Whatever Happened to the Likely Lads?

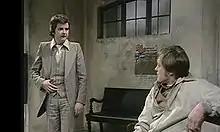
Bob and Terry are arrested in the episode "One for the Road".

As implied in the lyrics to the programme's theme song, the 1970s series plays on both lads' feelings of nostalgia for the lost days of their reckless youth. Both of them are depressed by the demolition of so many of the landmarks of their childhood, though Bob, who works for a construction firm, sometimes sees it as progress. Bob has also bought his own house on a new estate, further distancing him from his and Terry's pasts. Reflecting the distinctions now separating the two young men, the opening credits show Terry waiting for a bus in the older and more industrial parts of the city, with Bob seen outside his new home with his own car in the modern surroundings of the Elm Lodge housing estate.